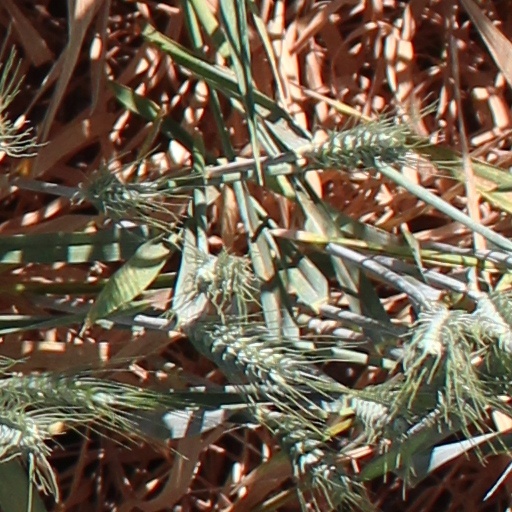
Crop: wheat